National Liberal Club

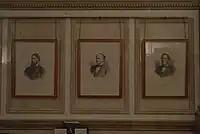
Three founding vice-presidents of the club: the Marquess of Hartington, Earl Granville, and William Vernon Harcourt. Within five years, Hartington would resign over the club's pro-Home Rule direction.

The clubhouse was still unfinished when it opened its doors in 1887, but it was opened early on 20 June to allow members to watch that year's Jubilee processions from the club terrace. It was when the club had only recently moved to its present address that "Bloody Sunday" ensued on its doorstep during the Trafalgar Square riot of 13 November 1887. NLC members flocked to the windows to watch George Bernard Shaw (a member of the club) address the demonstration, and later in the day, witnessed the bloodshed which ensued.